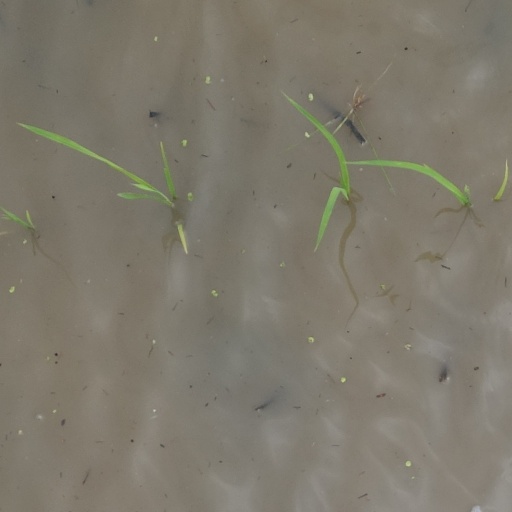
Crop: rice